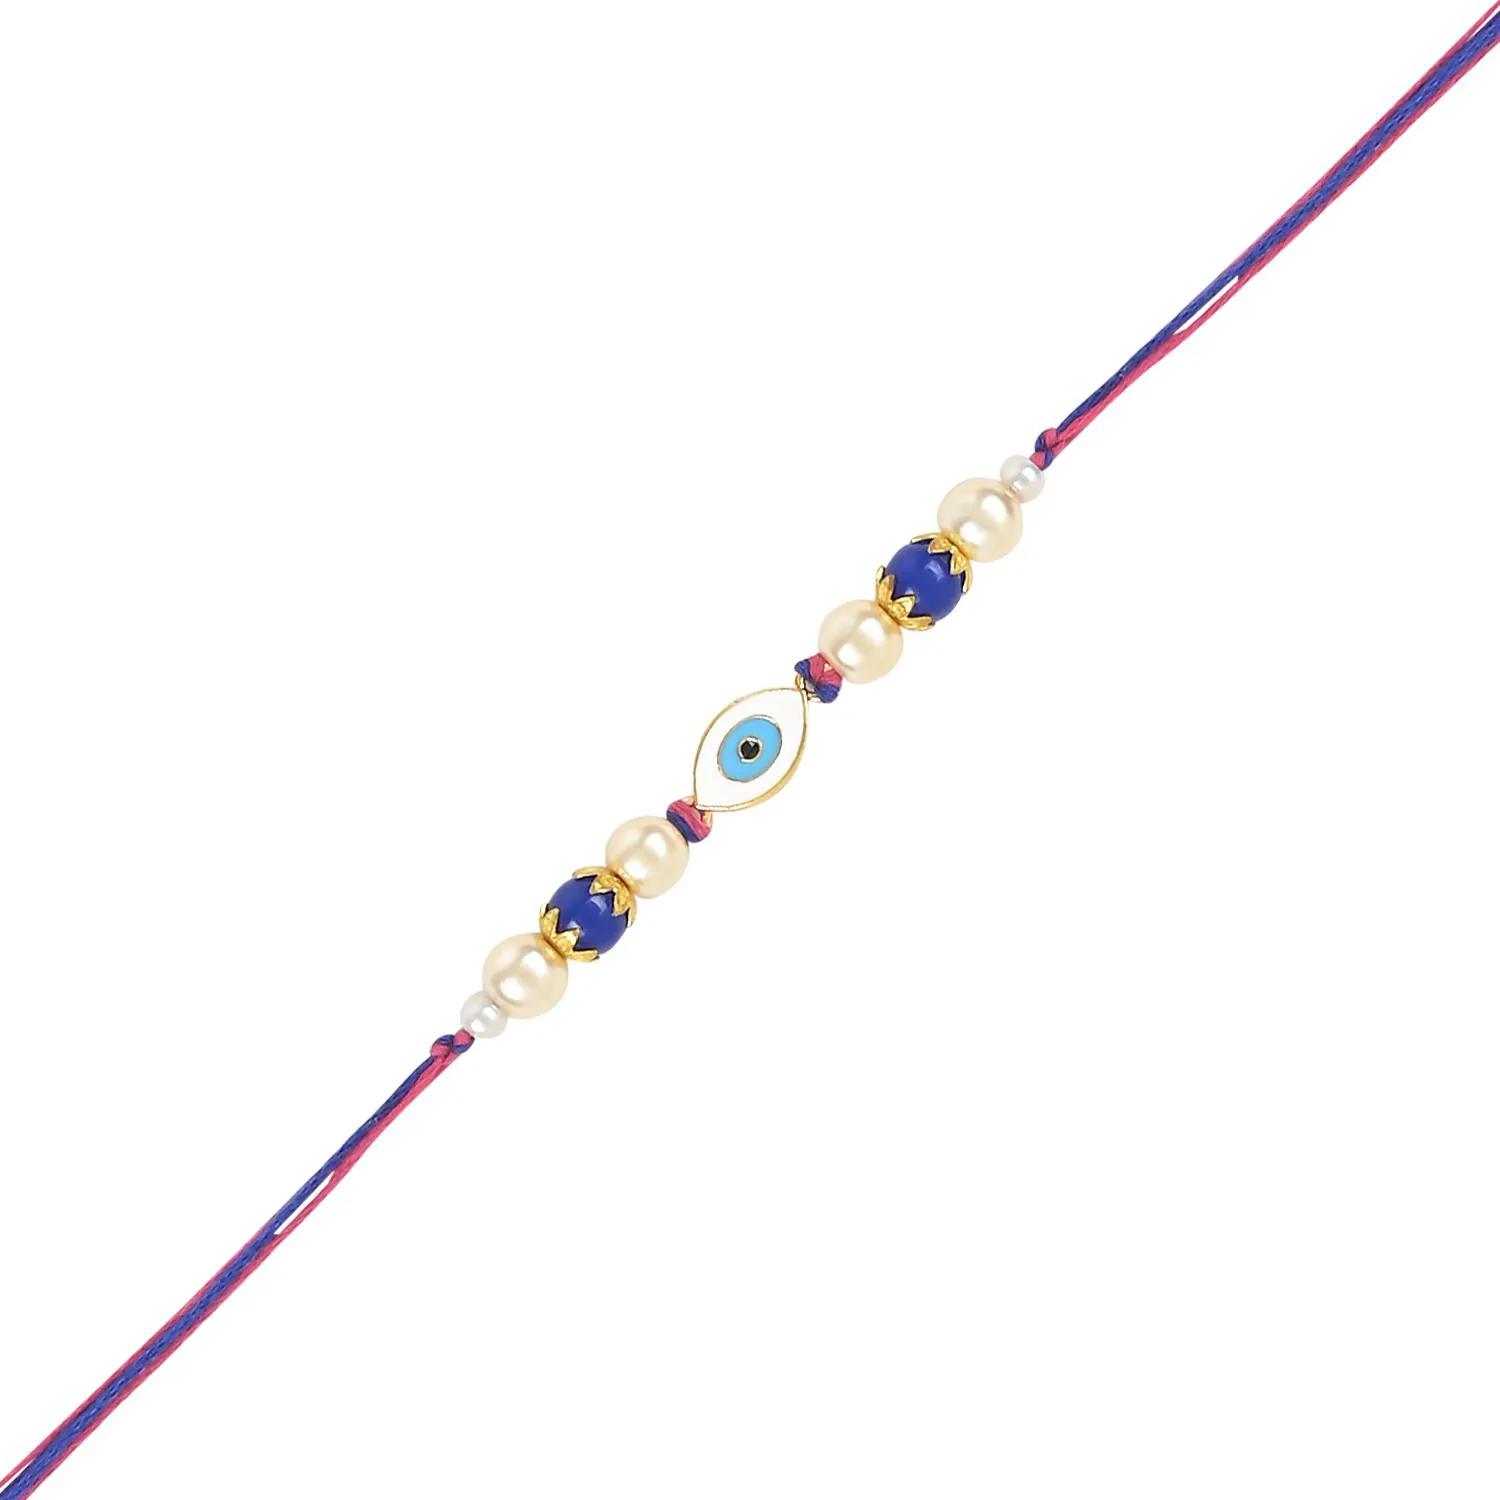
I Jewels Rakshabhandhan Special Designer Enamel Evil Eye Bhaiya Bhabhi Lumba Rakhi Combo Set With Roli Chawal (R129-CO)
Type: Rakhis
Brand: I Jewels
Price: Rs. 399
 An enamel evil eye design pearl Bhai-Bhabhi Rakhi is a unique and visually striking Rakhi set that combines the protective symbolism of the evil eye with the elegance of pearls. This Rakhi is specifically designed for both the brother and sister-in-law (Bhai-Bhabhi) to celebrate their bond during the festival of Raksha Bandhan. The main feature of this Rakhi set is the evil eye design, which is believed to protect the wearer from negative energies and ward off evil. The evil eye design is typically created using enamel, a colored pearls which adds vibrant and eye-catching colors to the Rakhi.
Features: QUALITY: The rakhi set is made of high-quality materials to ensure durability and longevity. The pearls, threads, and other decorative elements are carefully selected to create a beautiful and long-lasting rakhi., Design : The Rakhi set features a stunning design with Kundan stones, known for their intricate craftsmanship and elegant appeal. The Kundan embellishments add a touch of traditional charm and opulence to the Rakhis., Express Your Love and Strengthen the Bond : Send a Beautiful Rakhi to Your Brother and Bhabhi, Promising a Growing Bond with Each Passing Moment.\
Included: 1 Rakhi 1 Lumba